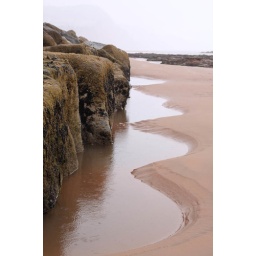
Curves in the sand carved out by the sea on Sidmouth beach